Andrea Drews

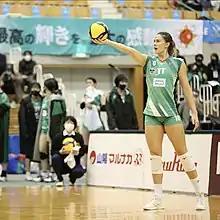
Drews prepares to serve a ball for JT Marvelous in 2020/21 season

Drews entered the USA senior national volleyball team for the first time in 2017, having been handpicked by Karch Kiraly, widely regarded as one of the best coaches in professional volleyball, who returned as the head coach of the team that year after Rio Olympic Games in 2016. Kiraly brought Drews into Team USA's summer-long camp in Anaheim, California. When Drews joined the team, she was already behind many of the players who had been in the Team USA gym since May 1 as the Puerto Rican league playoffs went through mid-May. Drews debuted for the United States national team later that year. Used primarily as the opposite in the double-sub with just two match starts, Drews led Team USA in scoring in three (against Columbia, Mexico and Argentina) of its first five matches in its gold medal run at the 2017 Women's Pan-American Volleyball Cup in June.